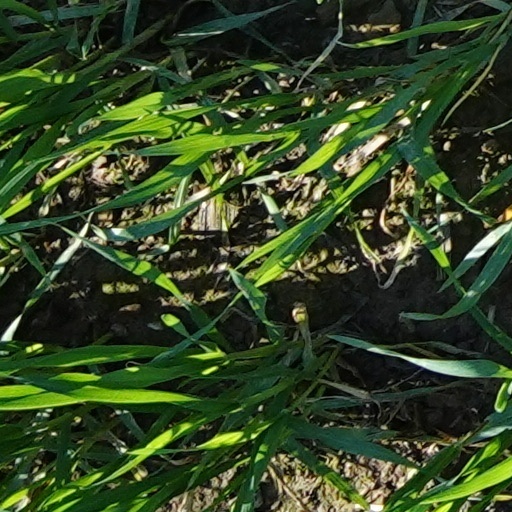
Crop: wheat